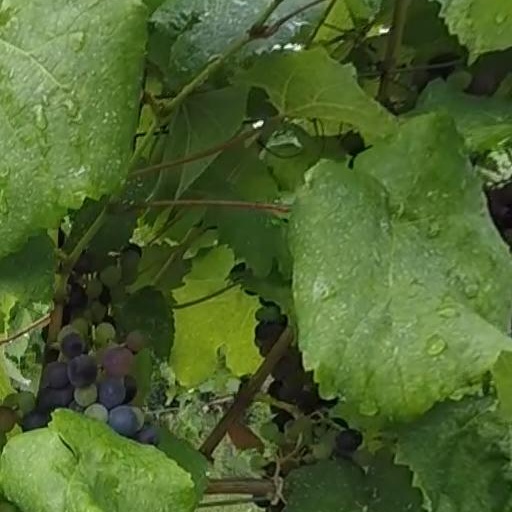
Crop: grape